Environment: real
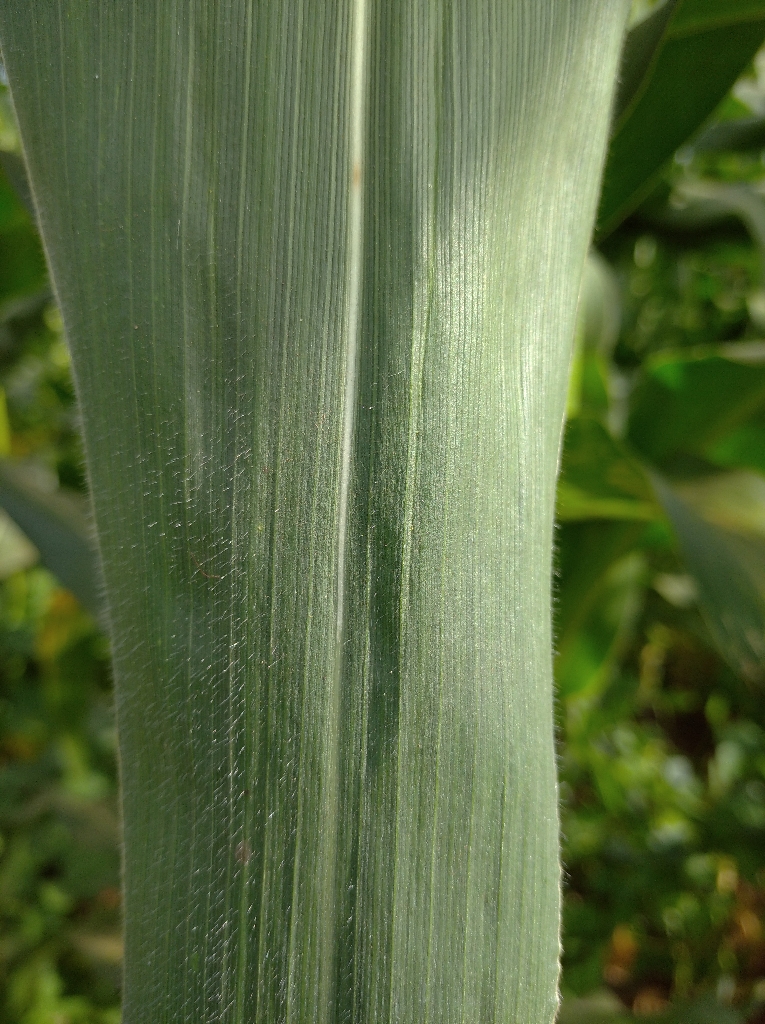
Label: healthy